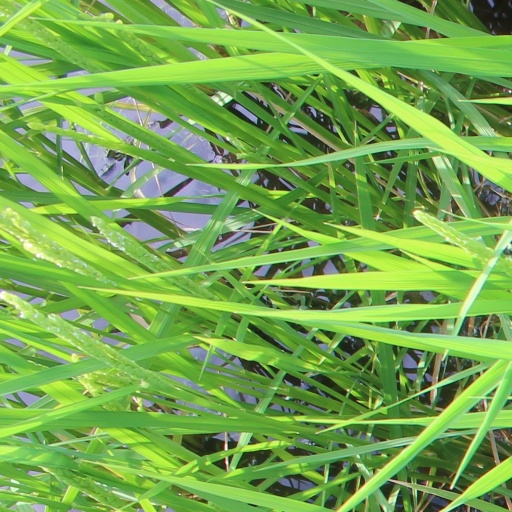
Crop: rice